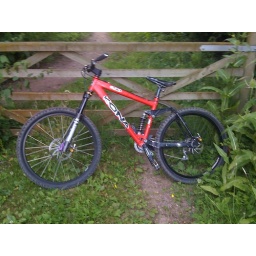
My bike up against the fence at portman.